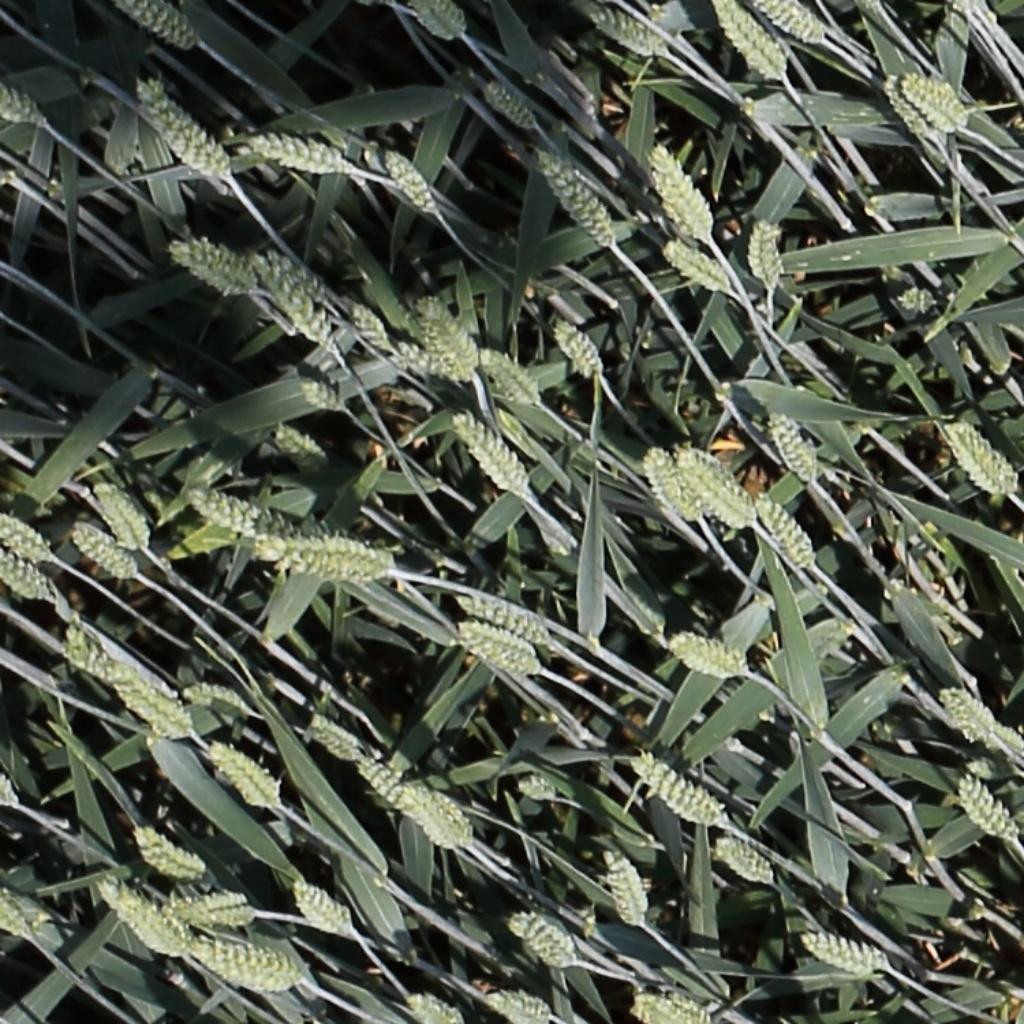
Country: Switzerland
Location: Usask
Wheat development stage: Filling